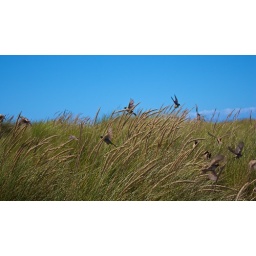
Birds flit around the grass that grows along the dunes of the beach in Hokitika, New Zealand.